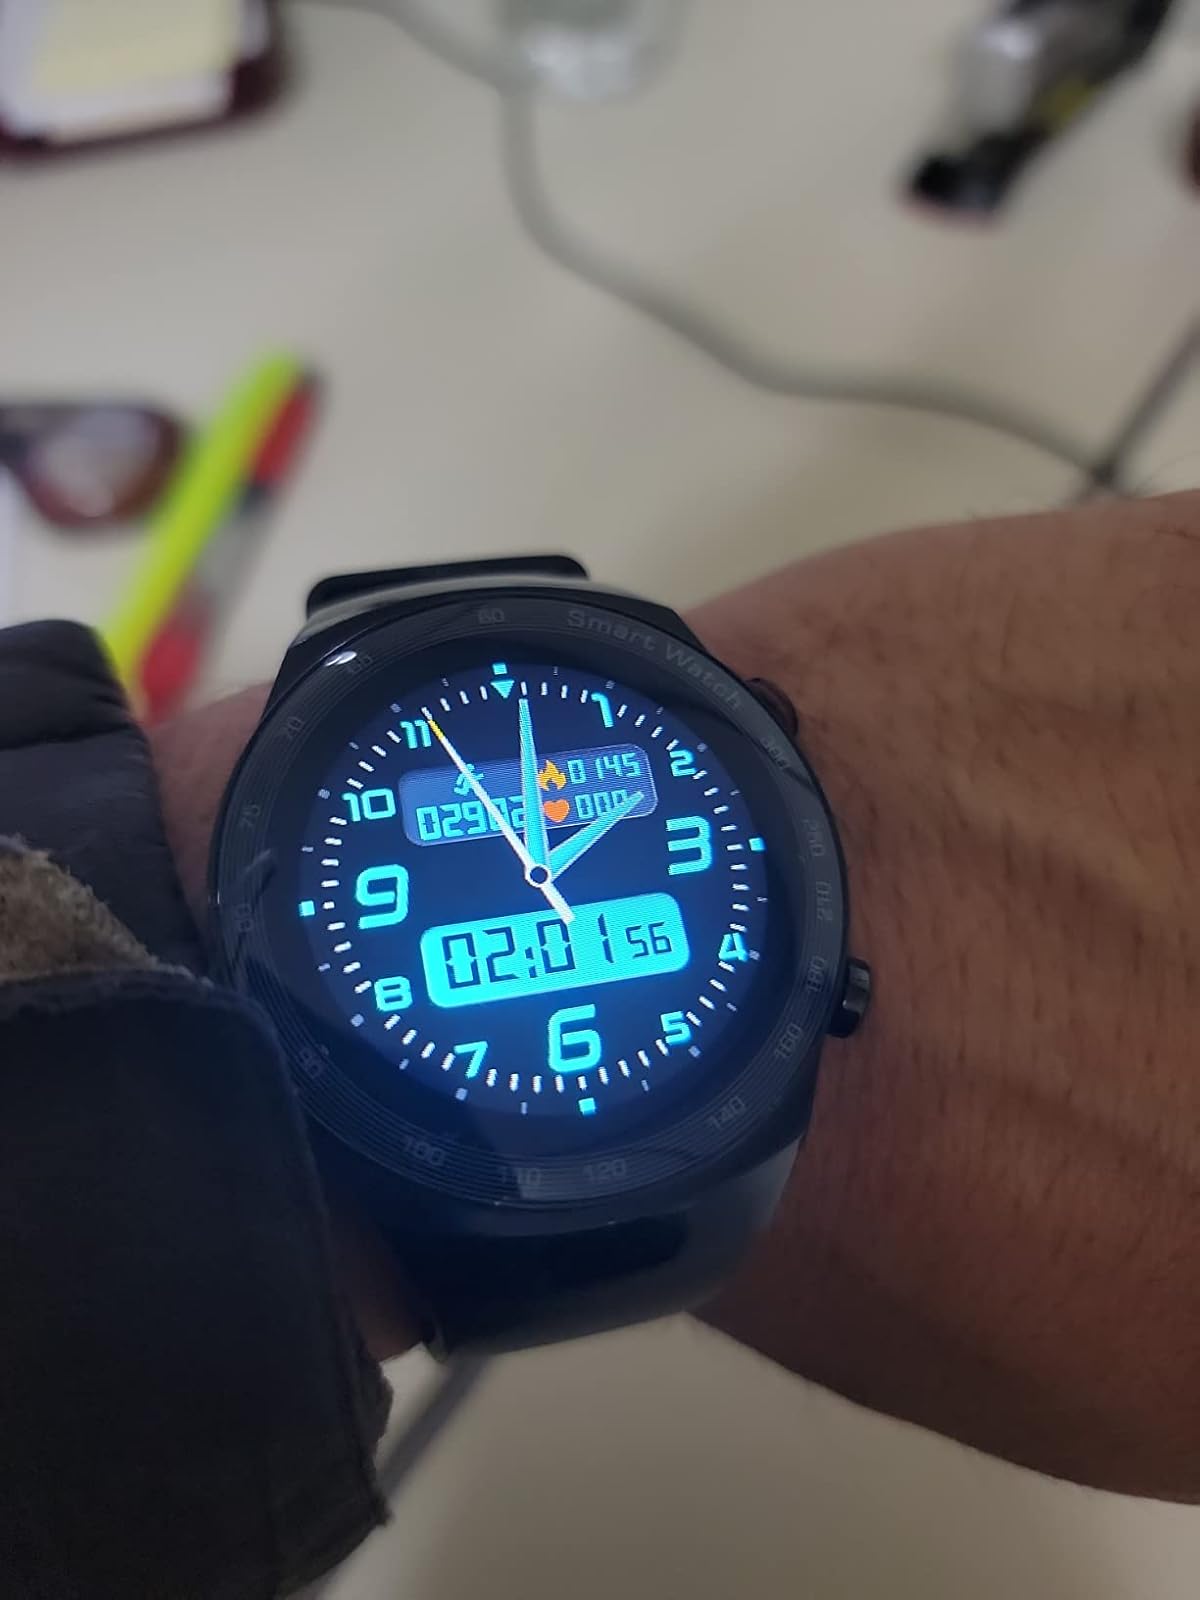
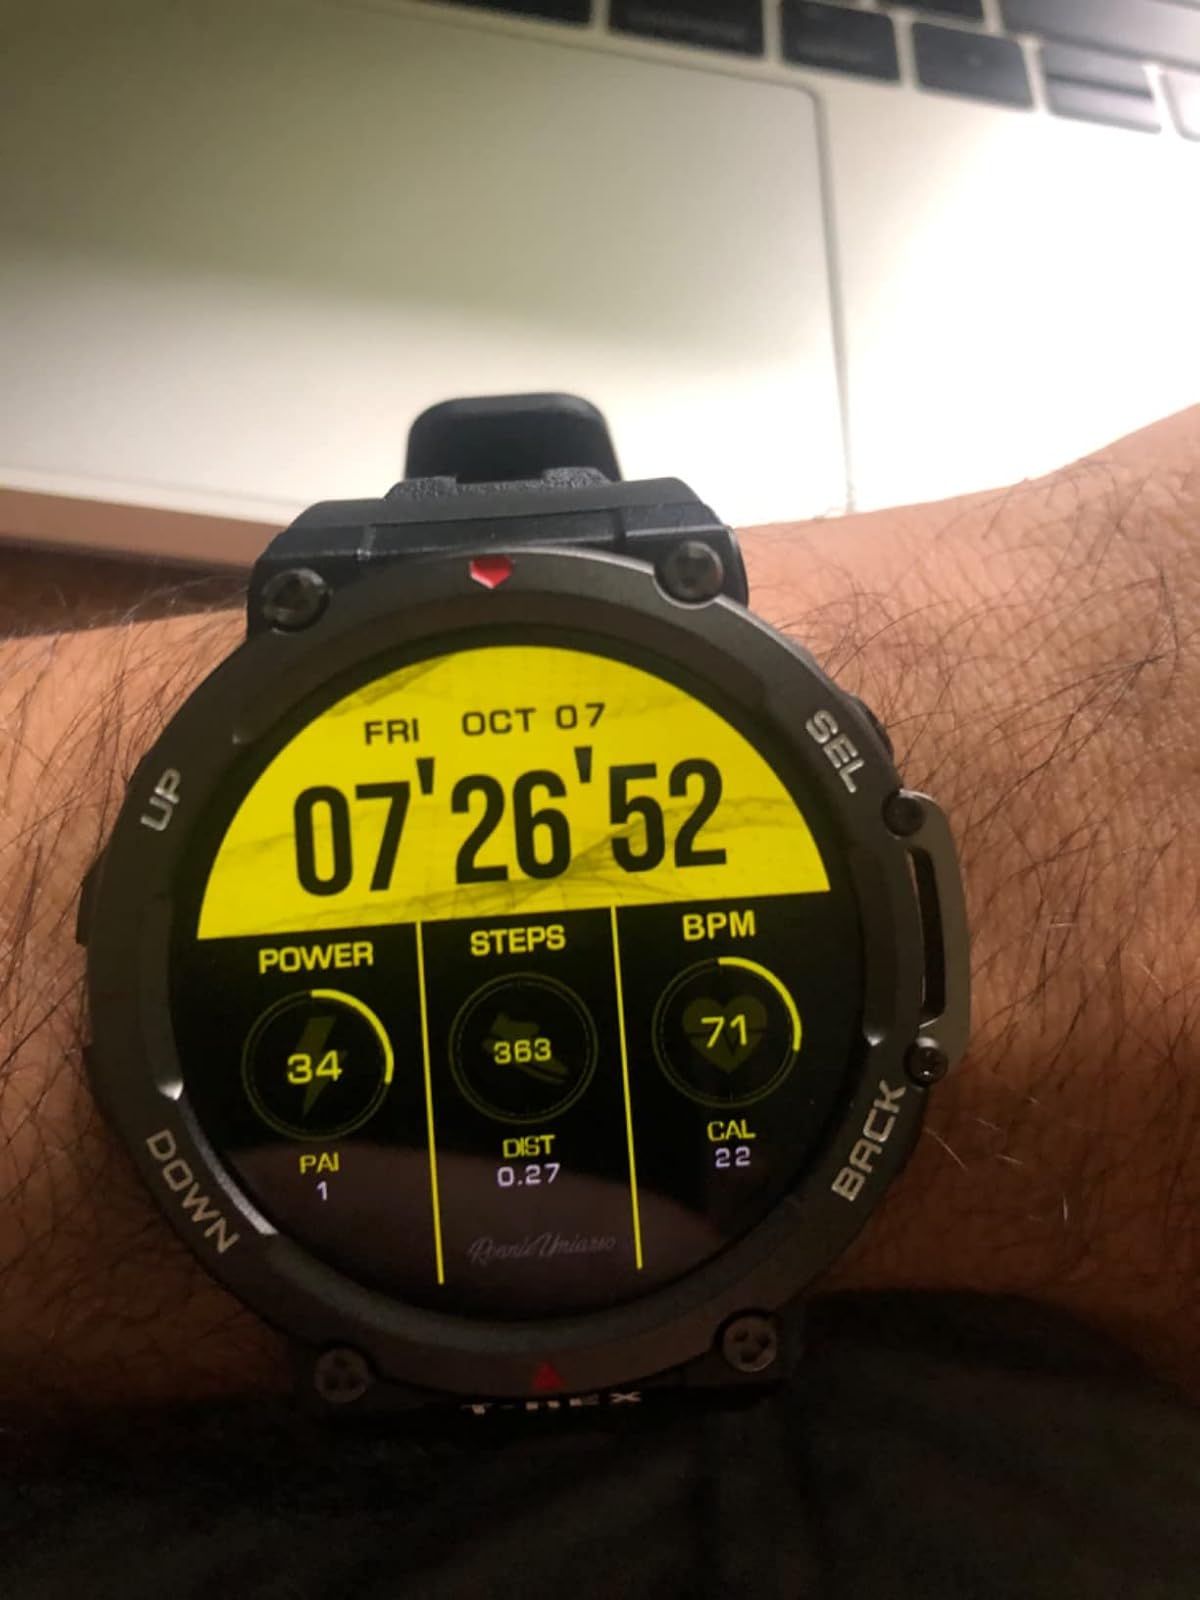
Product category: smartwatch
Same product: no